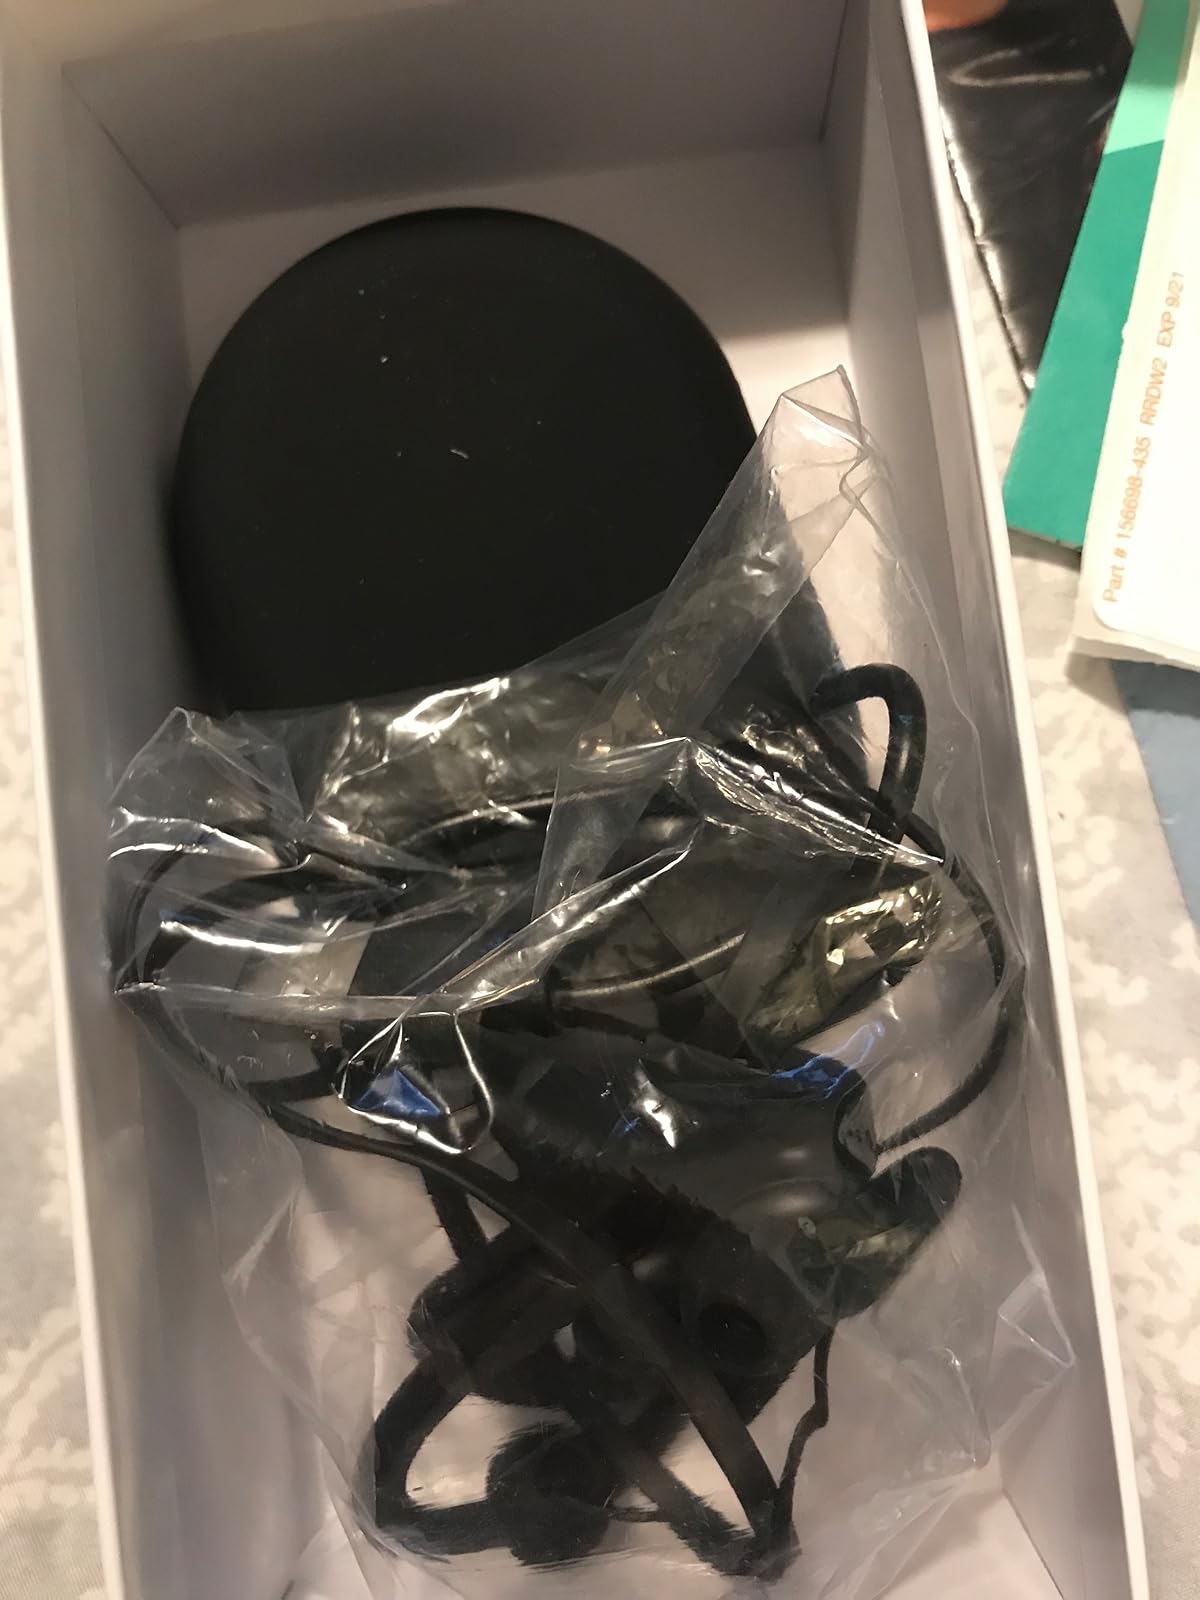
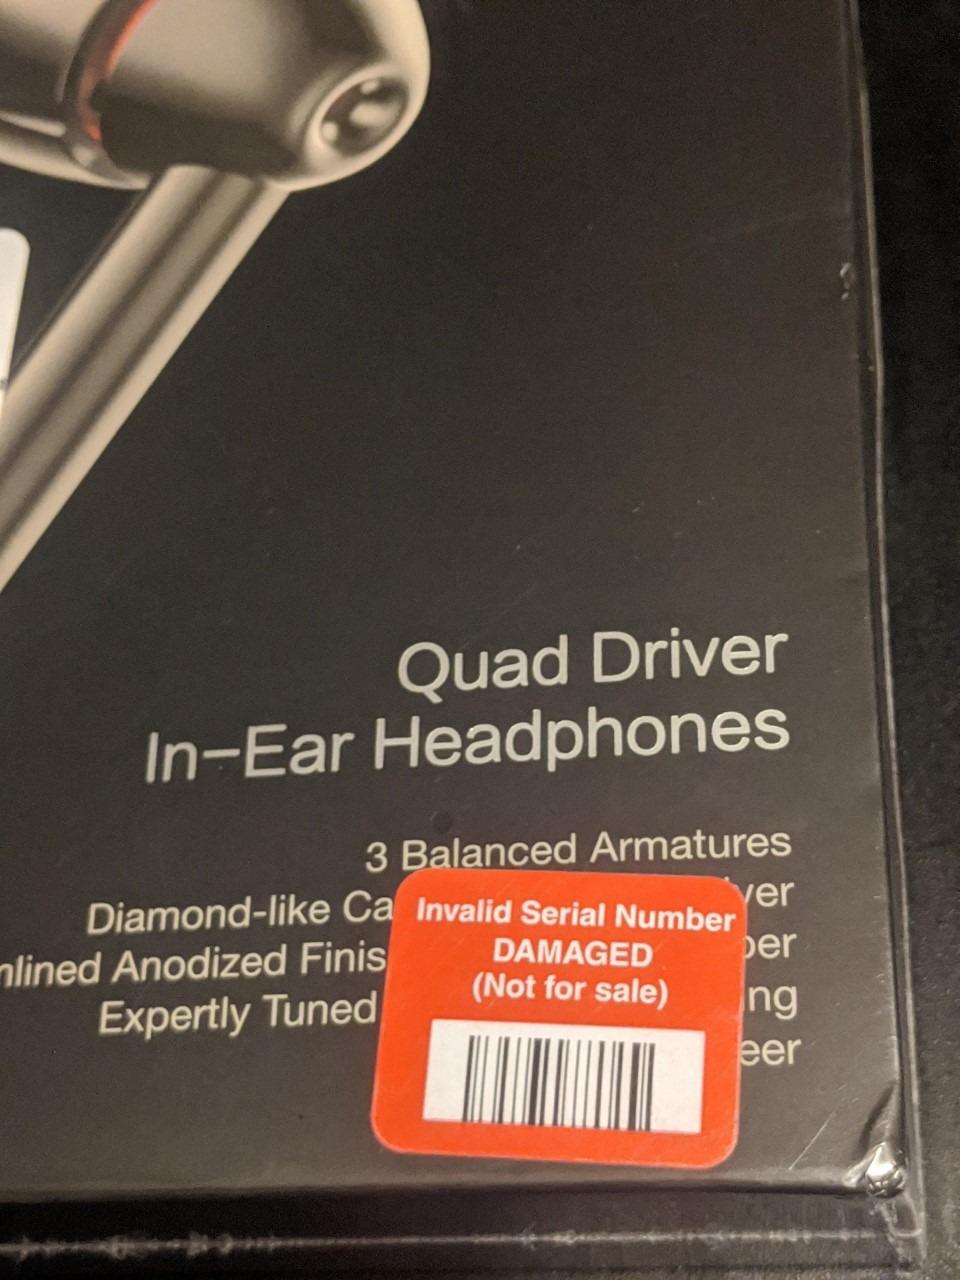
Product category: headphones
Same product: no